Thomas Smoult

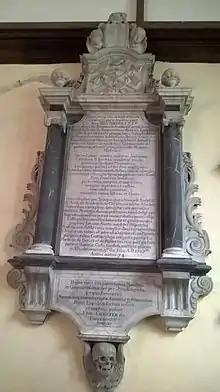
Plaque for Thomas Smoult in Barkway, Hertfordshire

Thomas Smoult was born in Lathom, Lancashire, the son of Edward (Edmund) a gentleman.